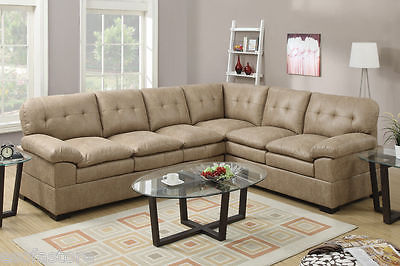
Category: sofa